Question: Please indicate a possible affordance area of bicycle that can be used for sitting
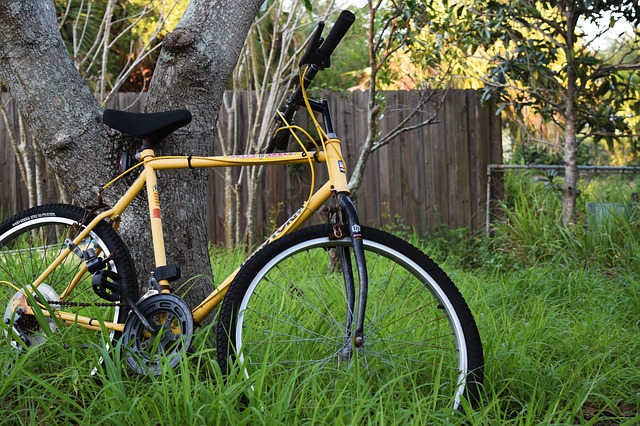
Answer: [104, 107, 195, 141]